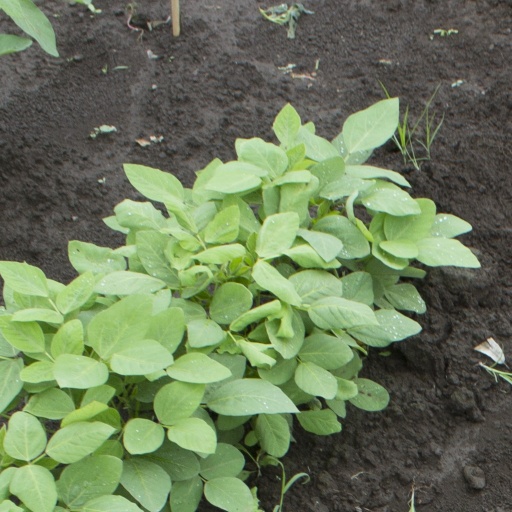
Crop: soybean